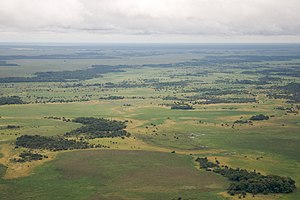
Beni / Geografi
Llanos de Moxos, en tropisk savanneregion i det sydlige Beni.
Beni, også kaldet El Beni er med et areal på 213.564 km² det næststørste departement i Bolivia. Departementet er beliggende i lavlandet i det nordøstlige hjørne af Bolivia og blev etableret ved dekret den 18. november 1842 af General José Balliviáns regering. Ved folketællingen i 2012 havde departementet en befolkning på 213.564 indbyggere. Hovedstaden er Trinidad. På trods af, at departementet er rigt på naturressourcer, er departementet tyndt befolket og levestandarden lavere end i det øvrige Bolivia. Befolkningen udgøres hovedsagelig af efterkommere af kolonister fra Spanien og andelen af oprindelige indbyggere er relativt lav sammenlignet med Bolivias øvrige departementer.